Dragon Ball Z season 7

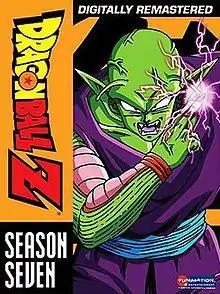
DVD release poster featuring Piccolo

The seventh season of the "Dragon Ball Z" anime series contains the Other World, Great Saiyaman and World Tournament arcs, which comprises Part 1 of the Buu Saga. The episodes are produced by Toei Animation, and are based on the final 26 volumes of the "Dragon Ball" manga series by Akira Toriyama.